K-Meleon

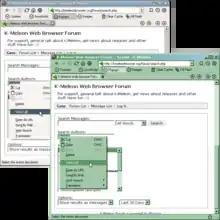
Two screenshots of K-Meleon 76 with the same K-Meleon theme but different system themes

Active development on K-Meleon takes place using Goanna, a fork of Gecko created for the browser Pale Moon. With Firefox Quantum, Mozilla rewrote large parts of its browser engine. In 2017, Roy Tam forked K-Meleon 76 to run on Goanna. The project's former lead developer Boissonnade wrote; "Thanks for taking care of that little lizard [after I] left it". K-Meleon on Goanna remains compatible with deprecated versions of Windows and can run with smaller amounts of RAM than those required by mainstream web browsers. K-Meleon has lower memory requirements than other low-resource browsers.